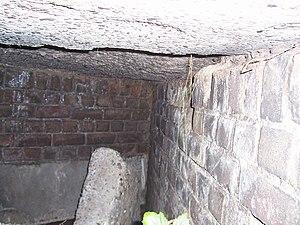
Katwijk aan Zee est une localité et un ancien village situé dans la commune de Katwijk, dans la province néerlandaise de Hollande-Méridionale. Au 1ᵉʳ janvier 2017, sa population s'élève à 14 040 habitants.